Moe Shaik

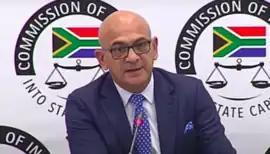
Shaik at the Zondo Commission in November 2019

Riaz "Moe" Shaik (born 1958 or 1959), also spelled Mo Shaik, is a South African civil servant, diplomat, businessman, and former intelligence operative who has been the South African High Commissioner to Canada since 2022. He is a former chief of the National Intelligence Co-ordinating Committee and a former director of the foreign intelligence wing of the State Security Agency, at that time still called the South African Secret Service.